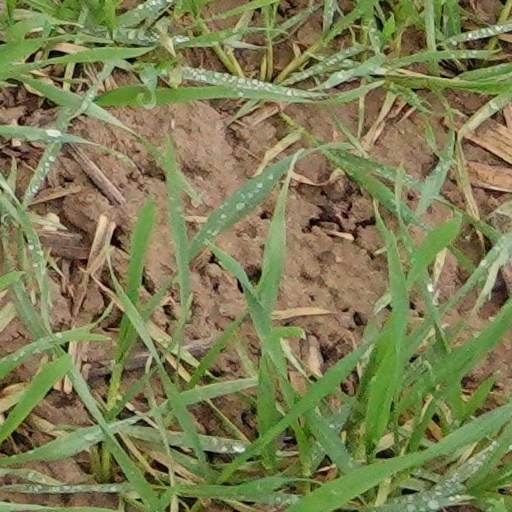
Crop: wheat